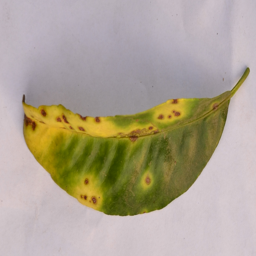
Plant part: leaf
Disease: canker